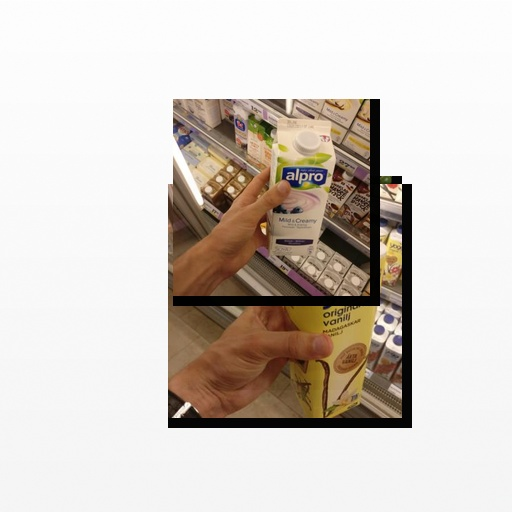
Food items: blueberry_soy_yogurt, vanilla_yoghurt, lemon